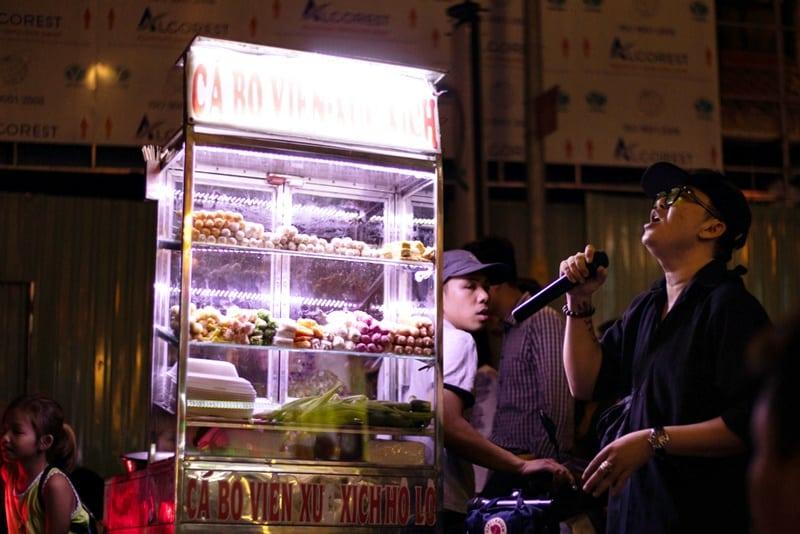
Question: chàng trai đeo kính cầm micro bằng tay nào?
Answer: tay phải